The Great Passion

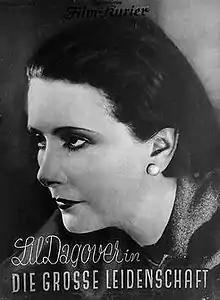
German release poster

The Great Passion (French: La grande passion) is a 1928 French silent drama film directed by André Hugon and starring Lil Dagover, Rolla Norman and Patricia Allen. The film's sets were designed by the art director Christian-Jaque.